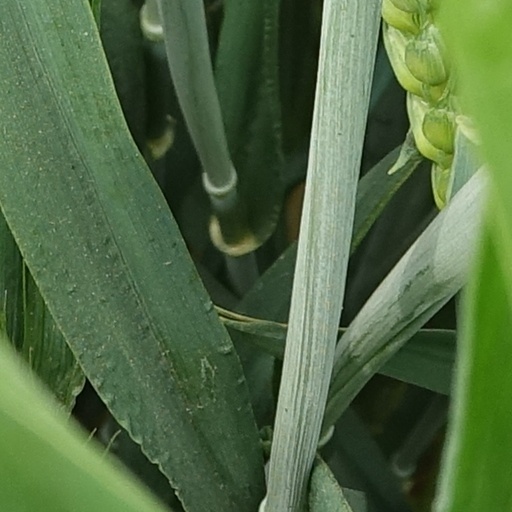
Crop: wheat